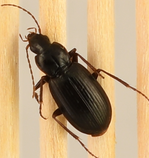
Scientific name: Calathus advena
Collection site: Niwot Ridge NEON (NIWO), plot NIWO_001